Bestune

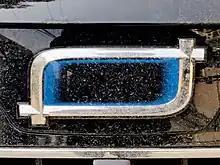
Bestune current badge from the Bestune T99 facelift in 2021

In 2006, the Besturn B70, which was developed based on Mazda 6, made its debut as the first model of Besturn brand.